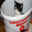
Label: cat